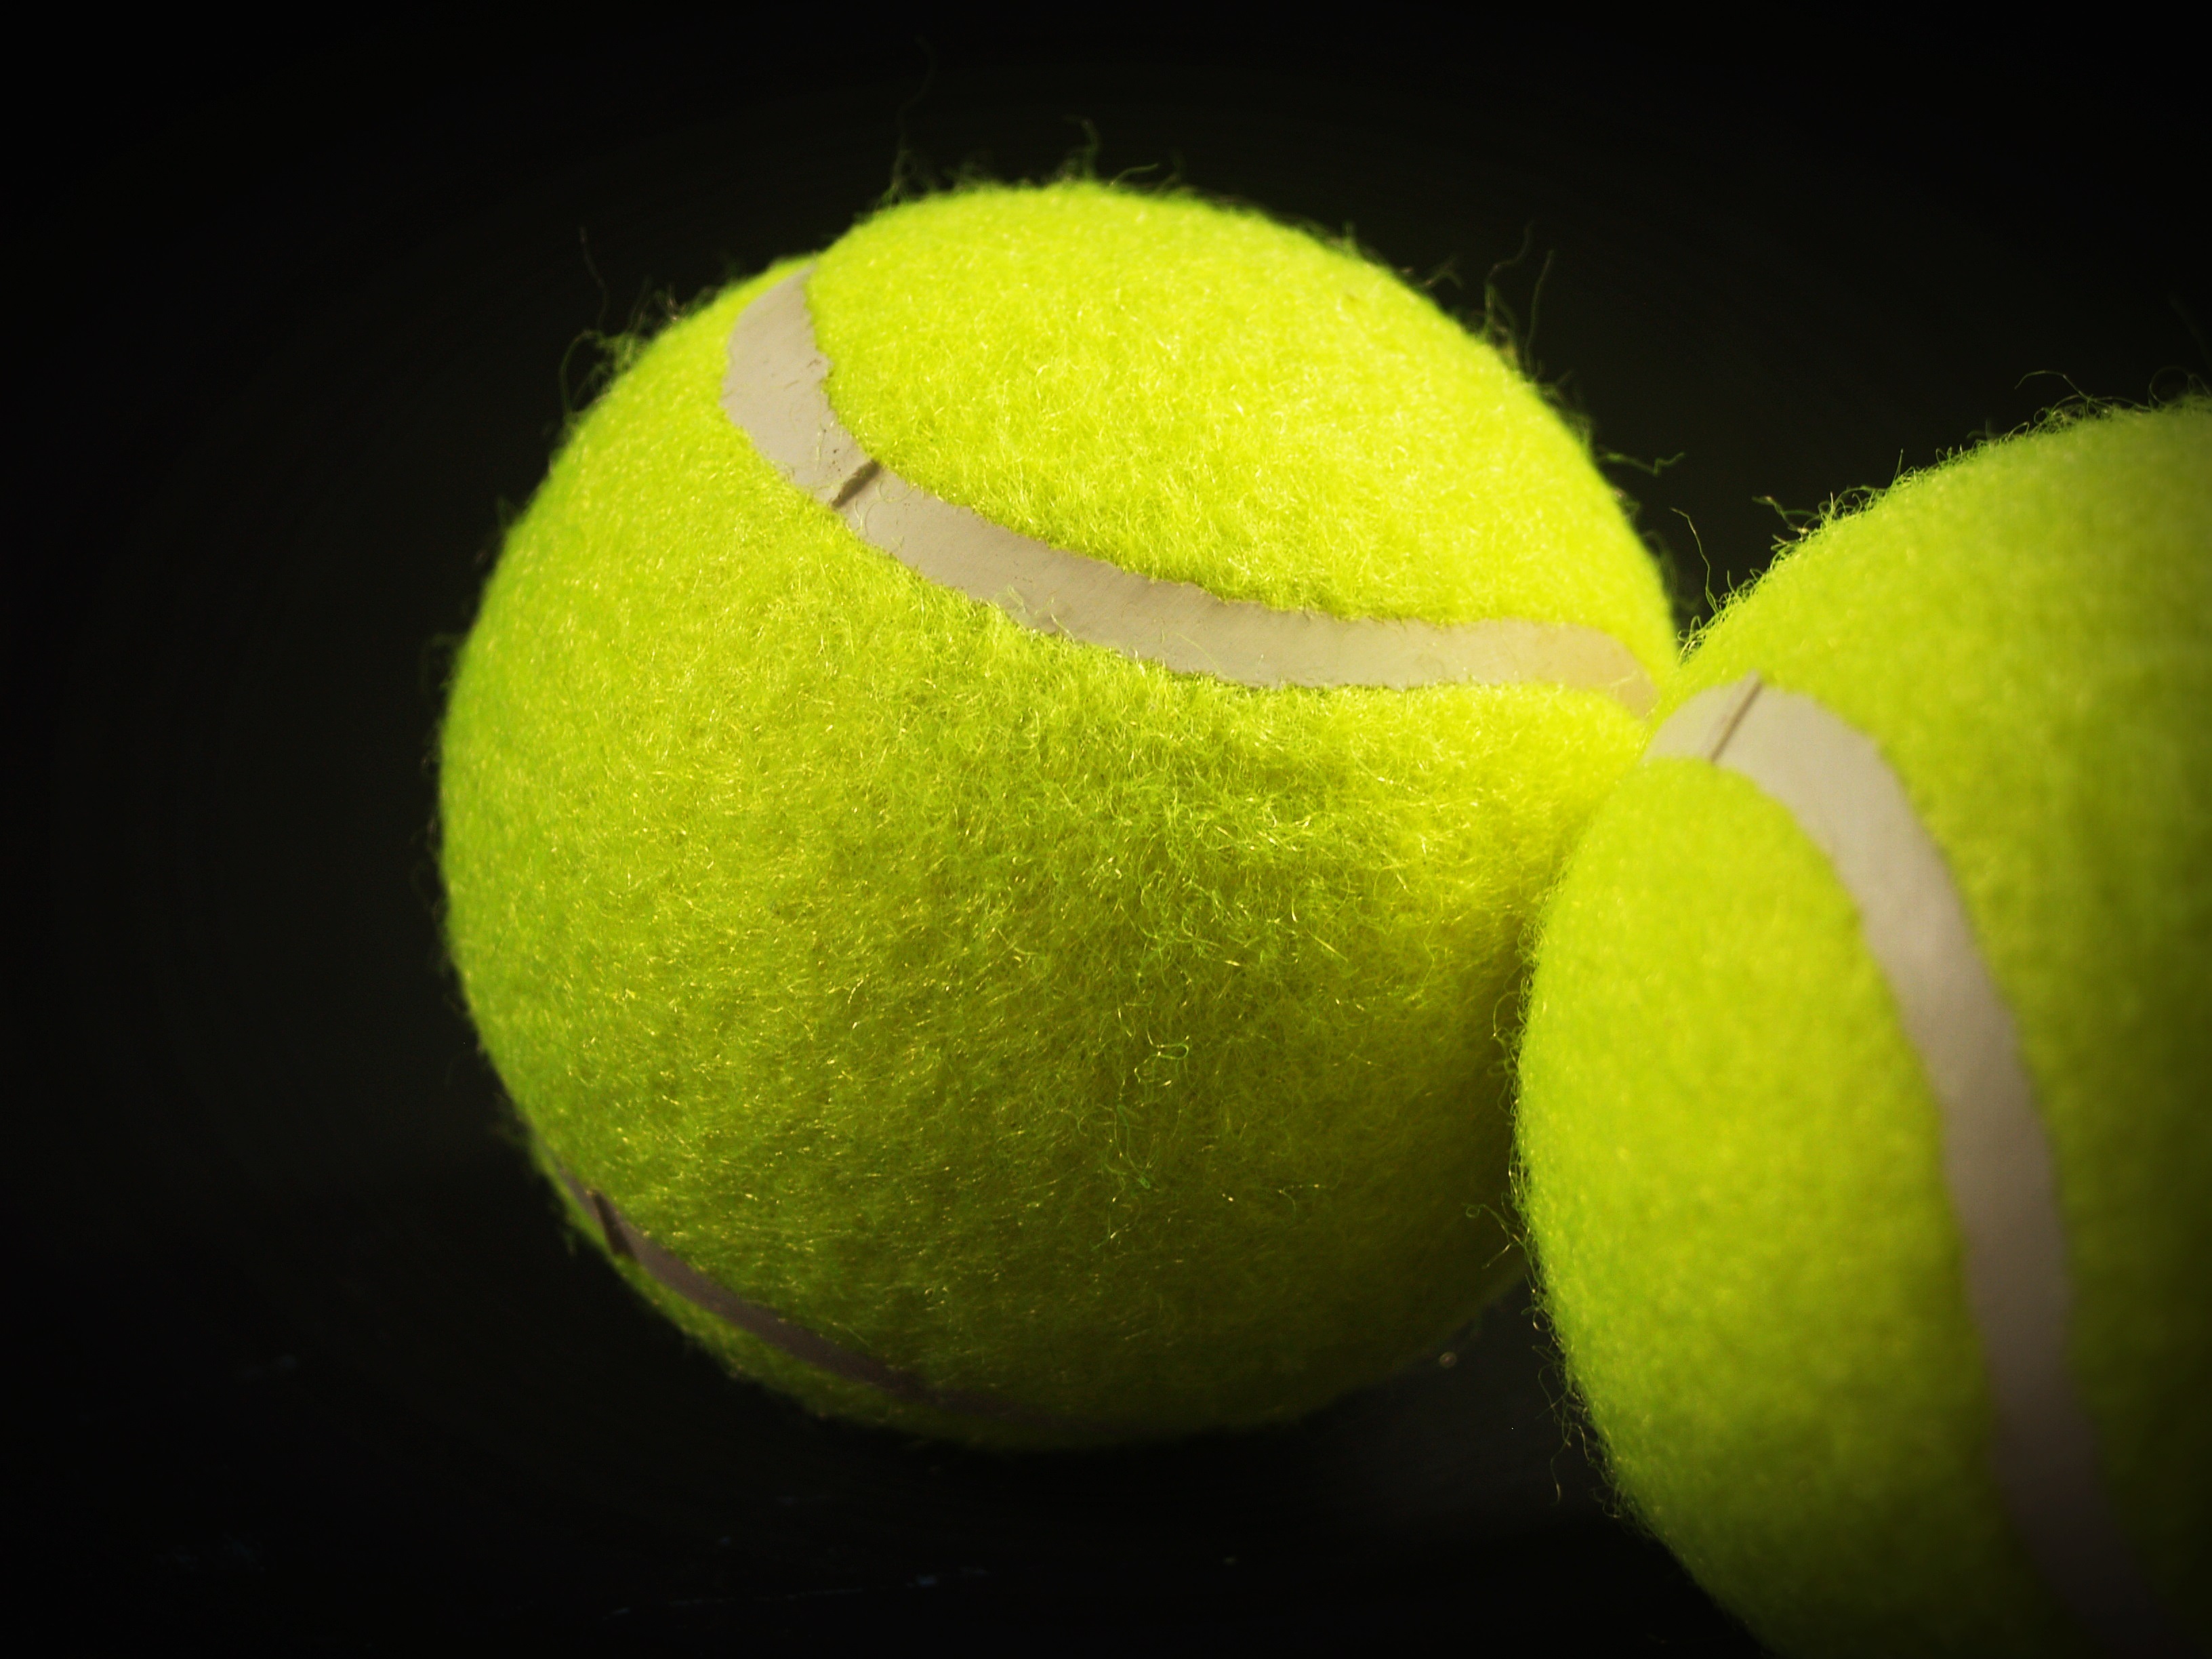
white, sport, game, round, view, isolated, green, curve, equipment, object, yellow, closeup, leisure, circle, sports equipment, competition, tennis, background, single, bright, ball, hairy, sphere, shot, competitive, tenis, racket, recreational, tennis ball